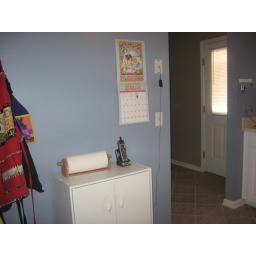
One wall of the kitchen. That is our front door there in the background.